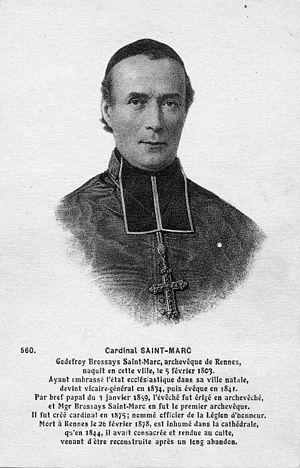
Portrait de Godefroy Brossay-Saint-Marc (1803-1878), archevêque de Rennes. Carte postale F. Château, conservée aux Archives de Rennes, 100 Fi 472
Godefroy Brossay-Saint-Marc, né le 5 février 1803 et mort le 26 février 1878 à Rennes, fut le premier archevêque de Rennes.